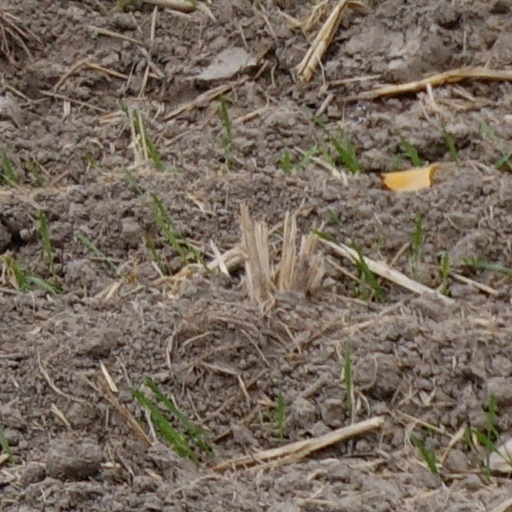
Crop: wheat